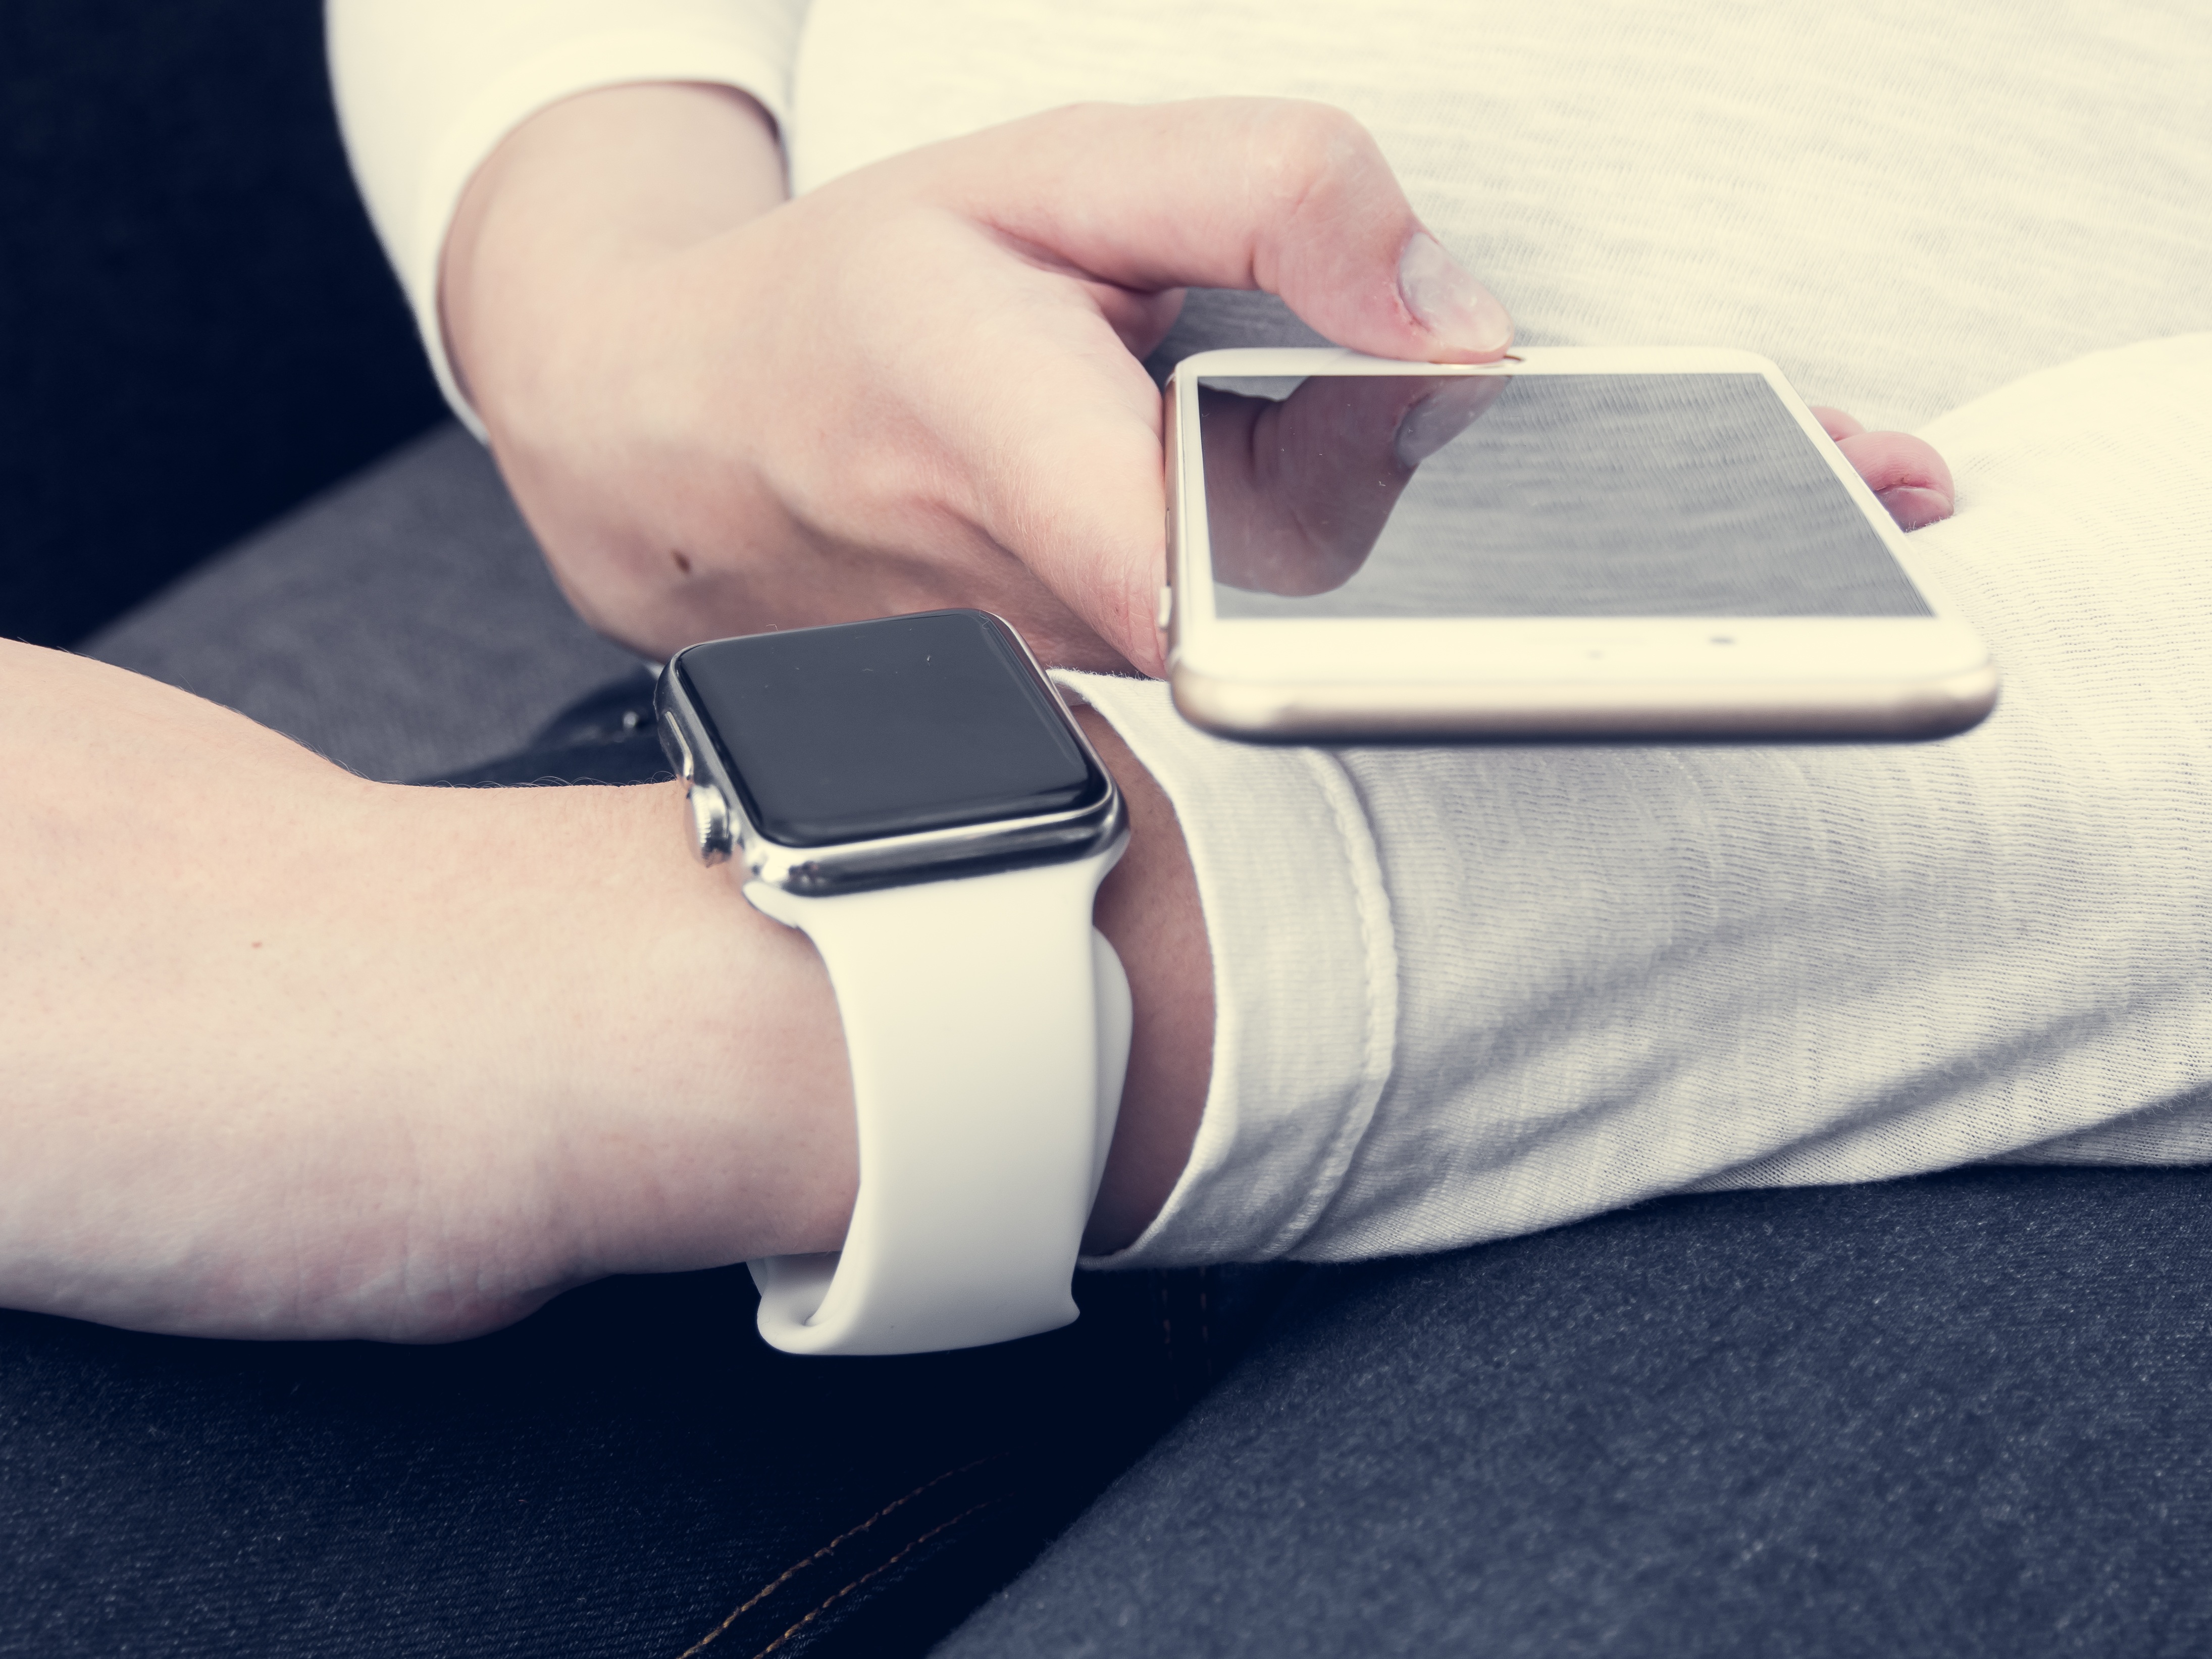
iphone, smartphone, mobile, writing, watch, hand, screen, apple, person, people, girl, woman, technology, white, clock, social, leg, young, touch, finger, phone, telephone, gadget, business, lifestyle, arm, mobile phone, device, human body, use, smart phone, design, glasses, message, texting, up, 6s, plus, marketing, smart, app, template, mock, using, sense, iwatch